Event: Nepal Earthquake
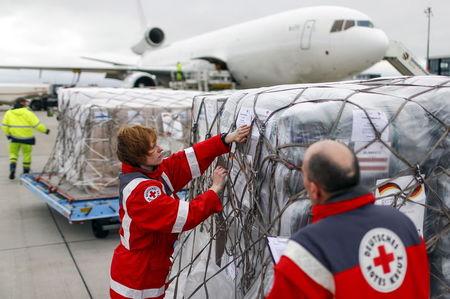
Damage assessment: no_damage